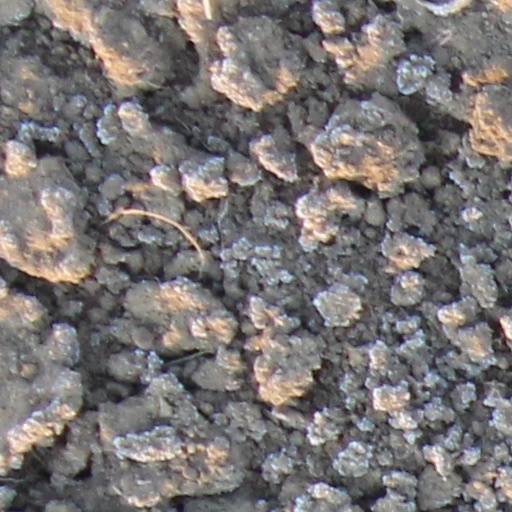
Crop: wheat